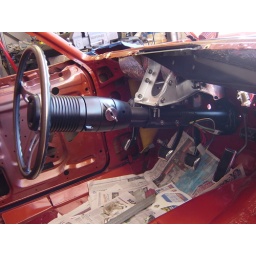
Steering column after rebuild/refinish. It's just hung in the car for test fit.